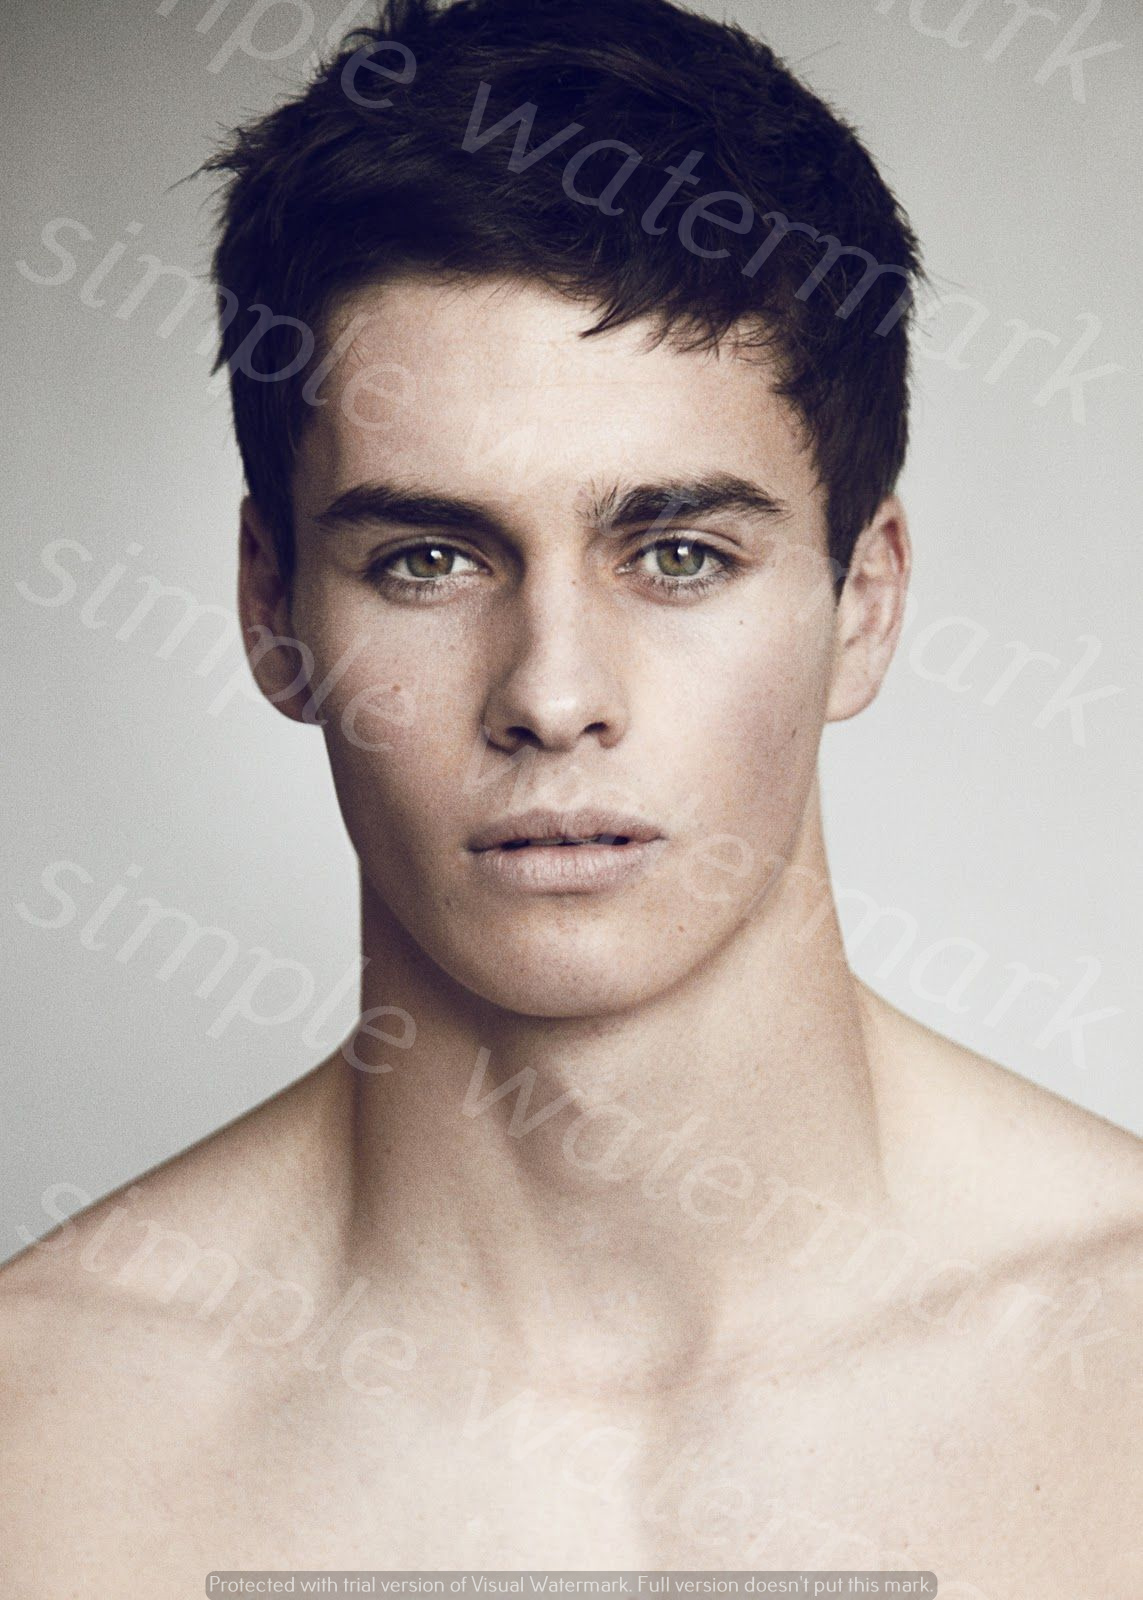
Label: Watermark